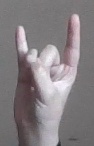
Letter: la